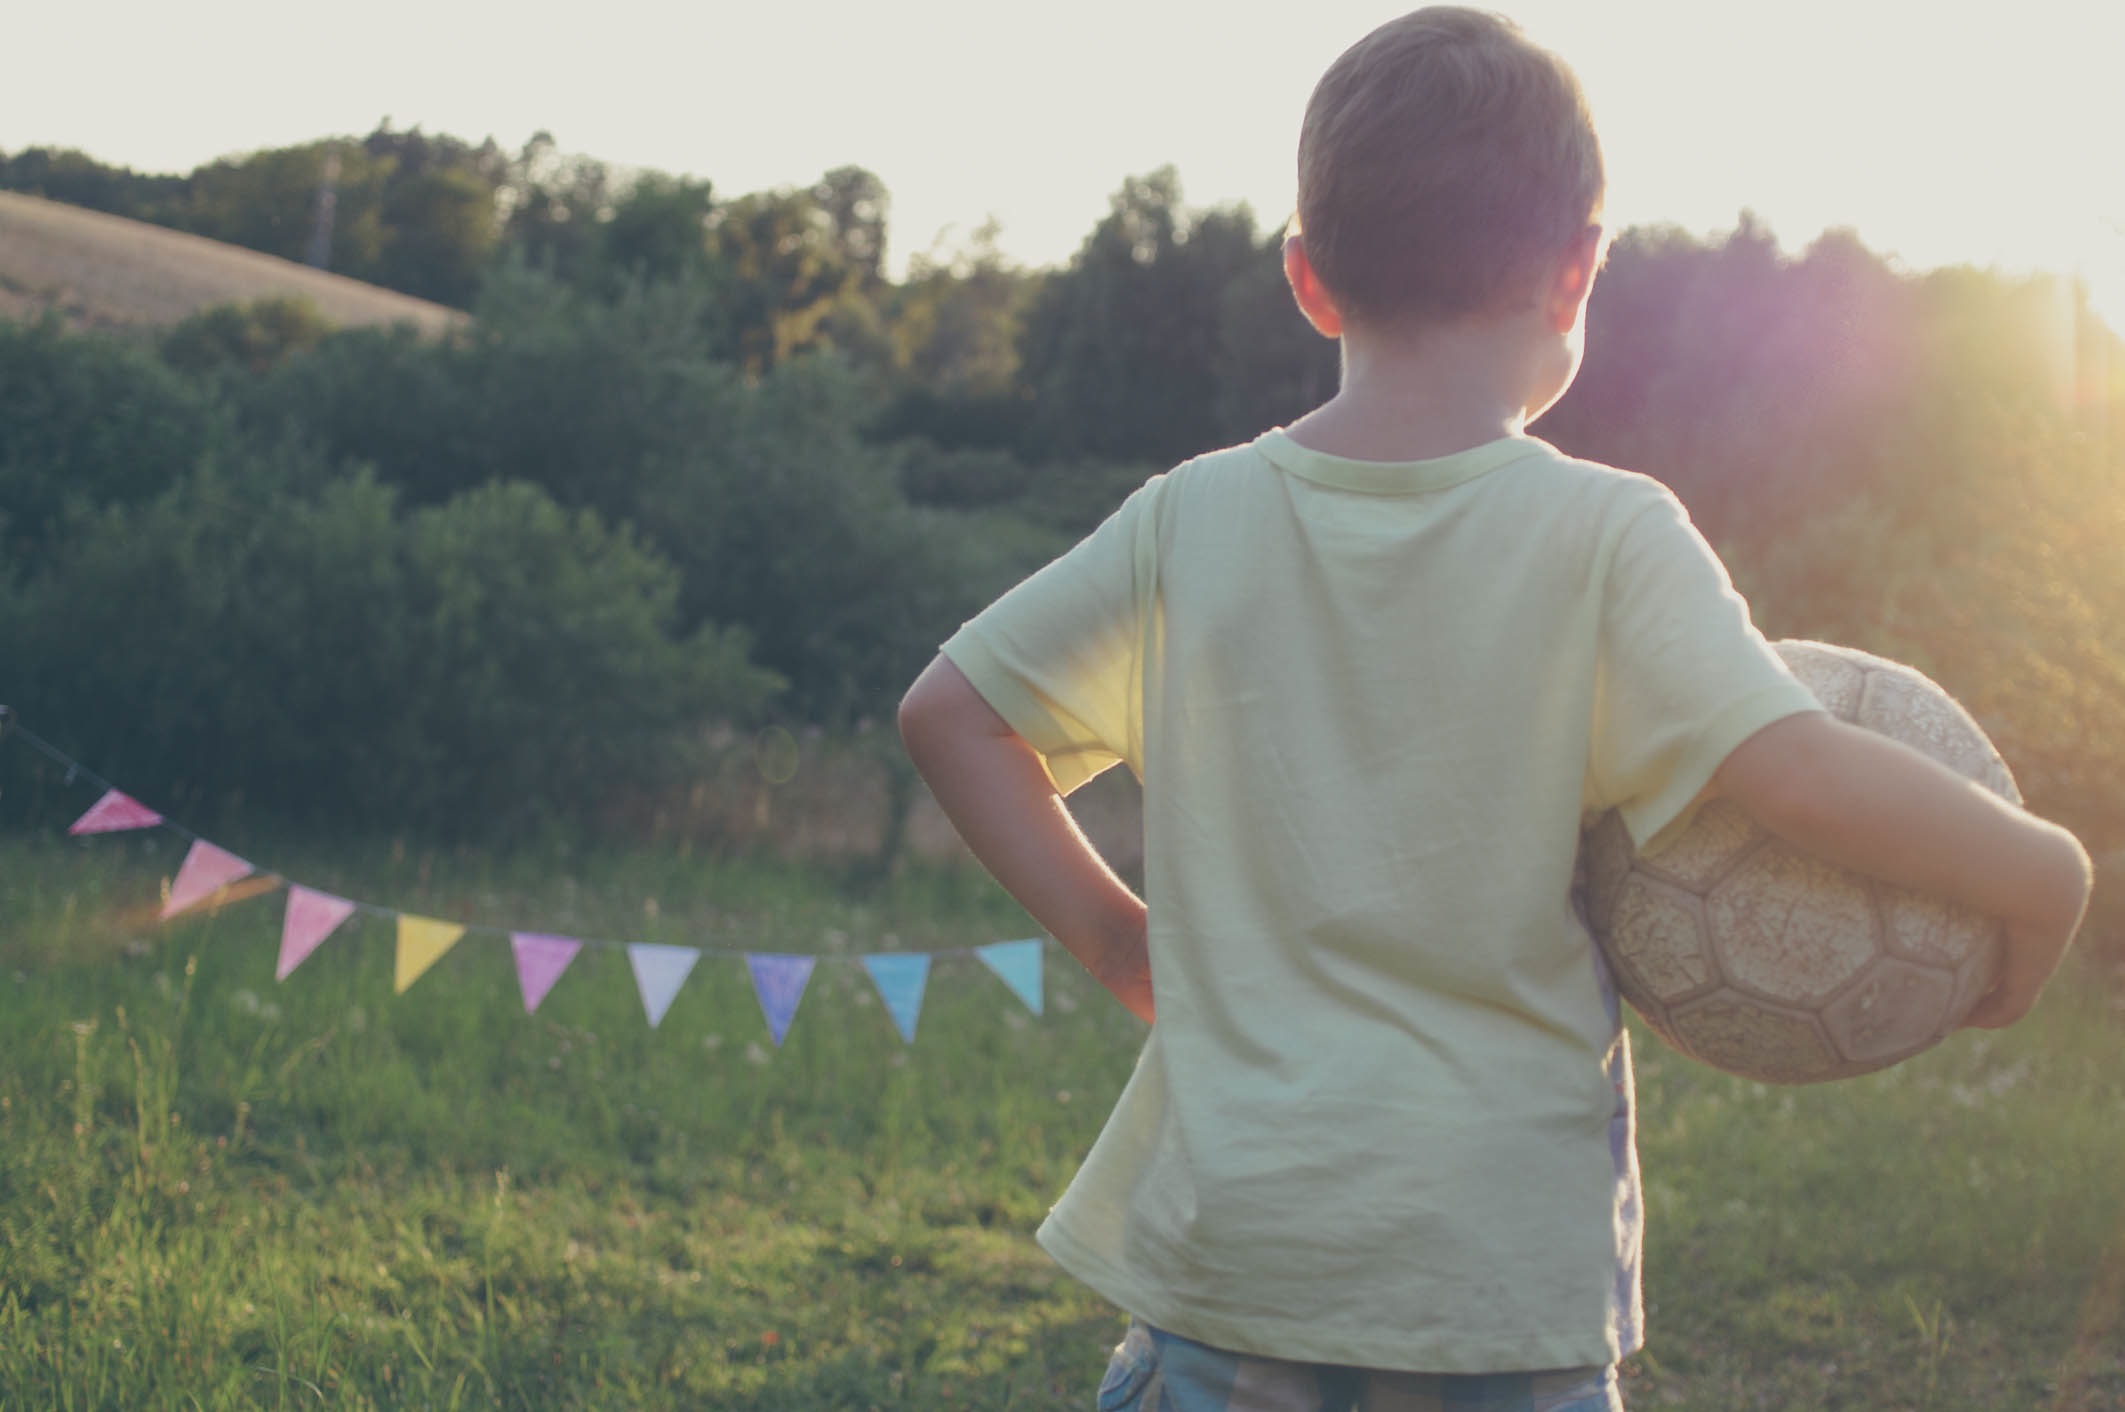
person, sunlight, morning, male, child, toddler, emotion